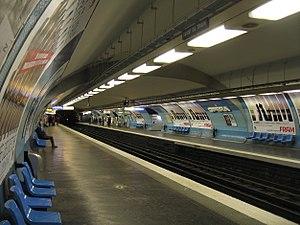
Opéra est une station des lignes 3, 7 et 8 du métro de Paris, située à la limite du quartier Gaillon du 2ᵉ arrondissement et du quartier de la Chaussée-d'Antin du 9ᵉ arrondissement de Paris.